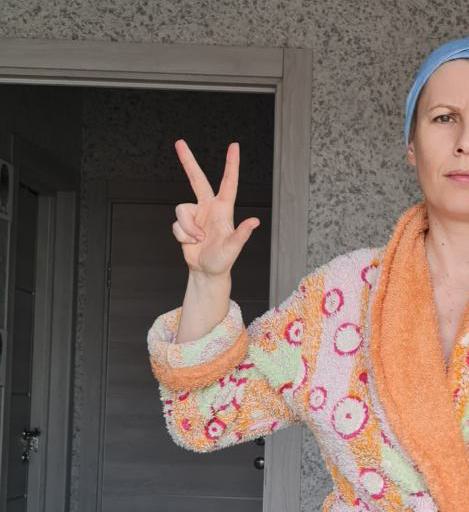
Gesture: three2